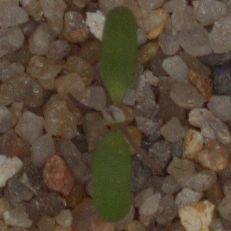
Label: fat_hen